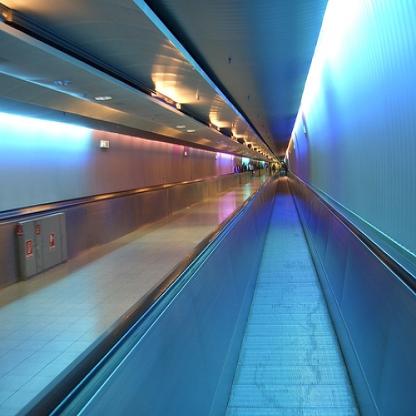
Scene: Indoor